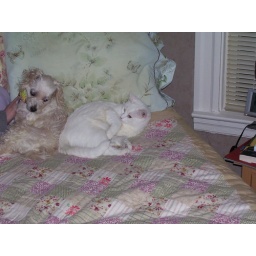
My cat is frustrated by the existance of my muppet dog